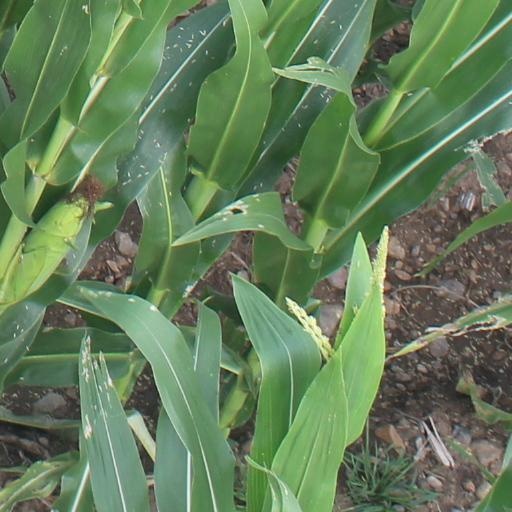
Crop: maize; corn